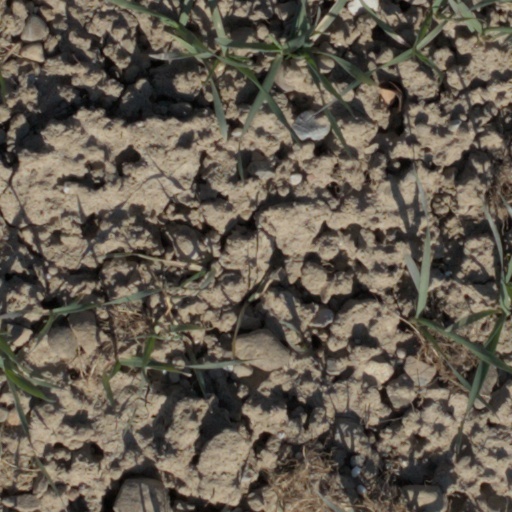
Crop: wheat